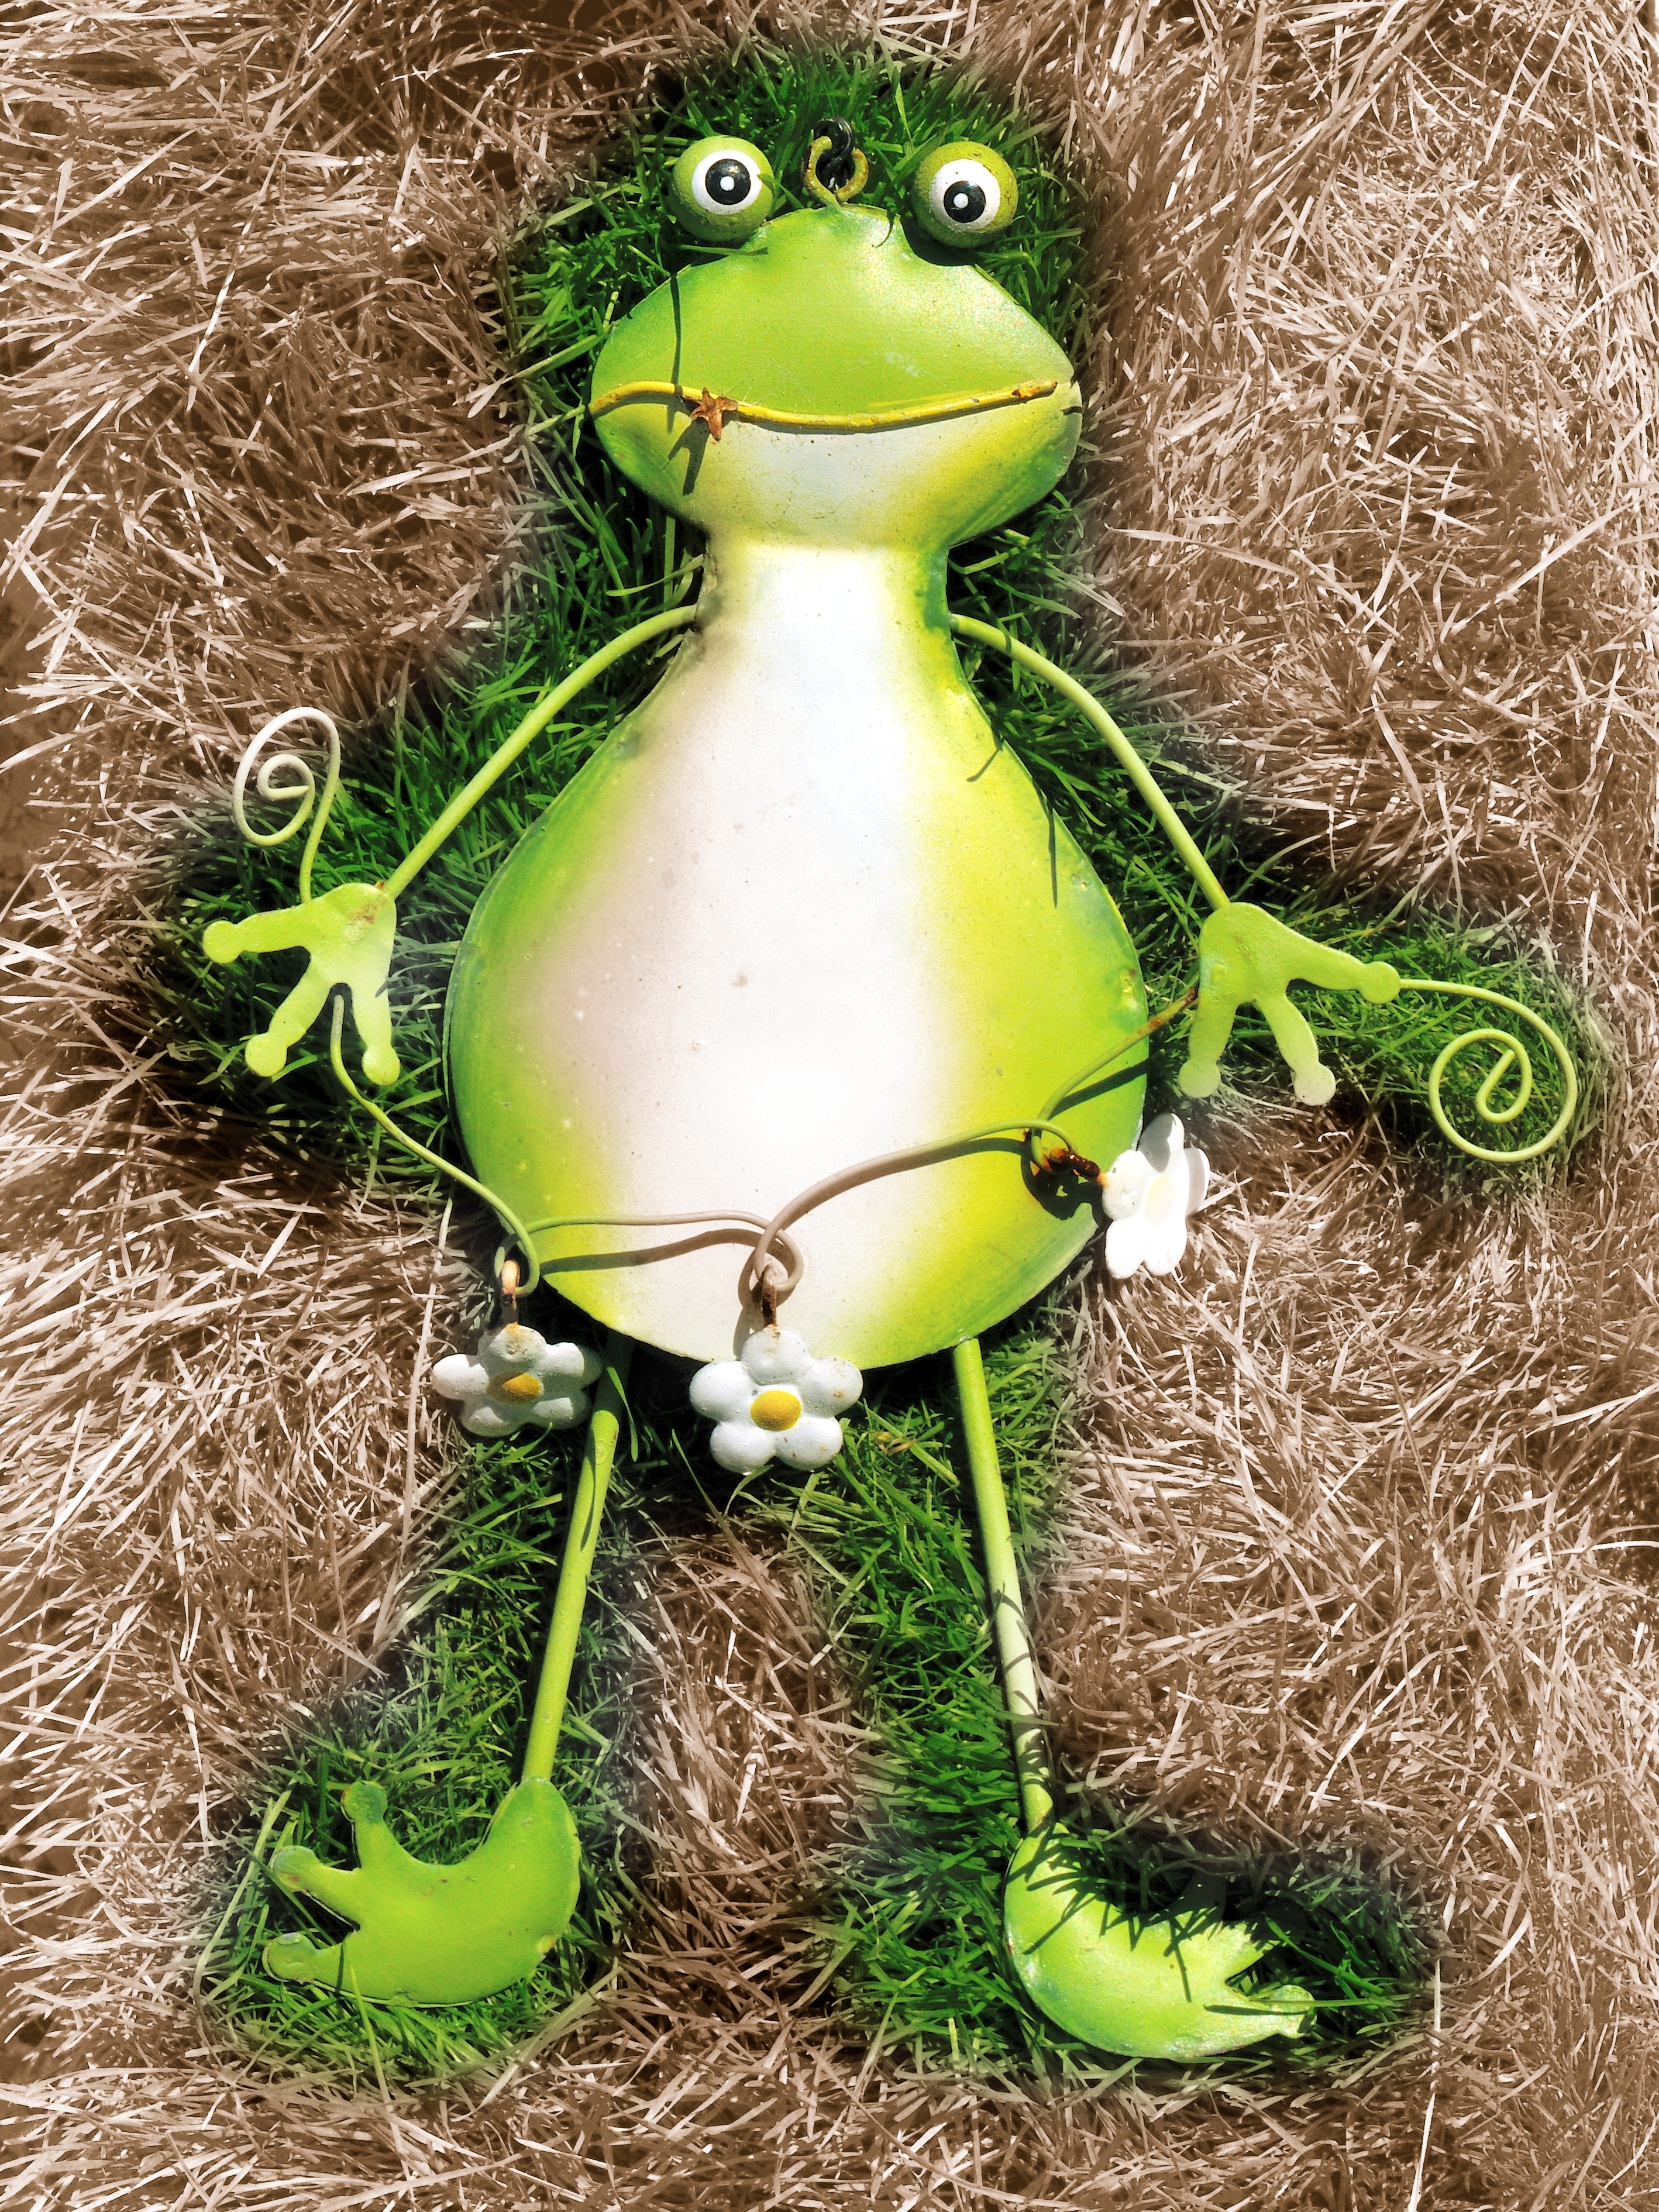
nature, grass, bird, meadow, animal, green, frog, toad, amphibian, garden, close, still life, laugh, sheet, cheerful, duck, vertebrate, funny, motif, out, suntan, close up view, green frog, frog prince, maerechenfiguren, tin frog